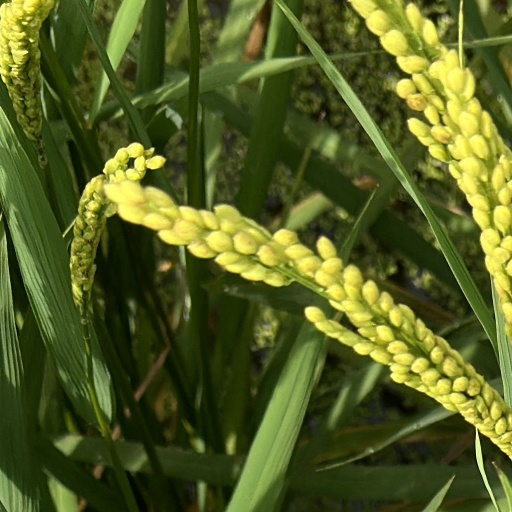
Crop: rice